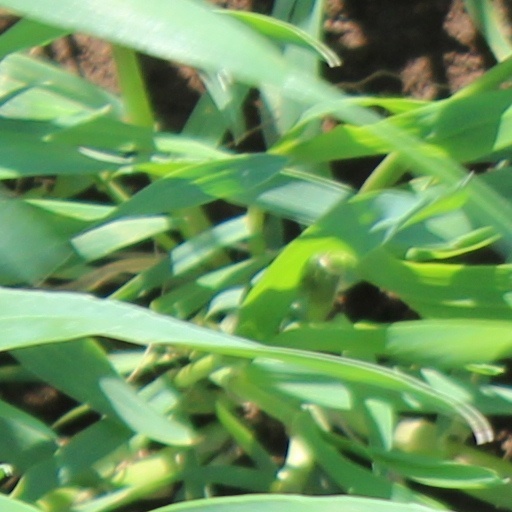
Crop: wheat